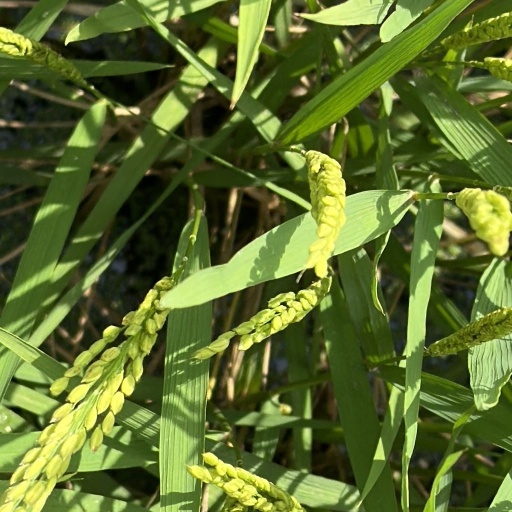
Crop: rice